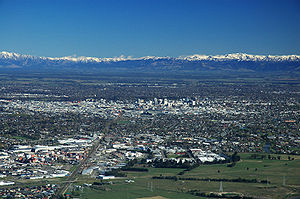
Christchurch / Klima
Christchurch set fra Port Hills
Christchurch er en by i New Zealand med 377.200 indbyggere. Byen er den største på Sydøen og den næststørste i landet.